Question: Please indicate a possible affordance area of the boxing_punching_bag that can be used for punching
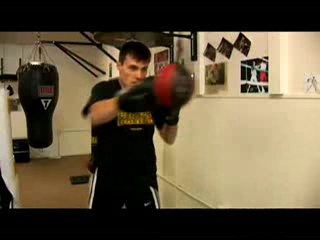
Answer: [155, 61, 192, 107]